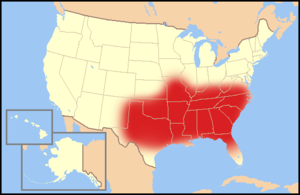
La Bible Belt, littéralement la ceinture de la Bible, est une zone géographique et sociologique des États-Unis dans laquelle vit un nombre élevé de personnes se réclamant d'un « protestantisme rigoriste », terme désignant le fondamentalisme chrétien dans la sphère américaine.
Le thème de la religion est indispensable à la compréhension de la société américaine, où la spiritualité tient une place particulièrement importante. En dépit d'une stricte séparation des Églises et de l'État, la religion est si présente dans l'espace public qu'on parle de « religion civile ». Il est par exemple fréquent de trouver une Bible dans les chambres d'hôtel, le plus souvent la Bible du roi Jacques, et le président américain invoque fréquemment Dieu dans ses discours.